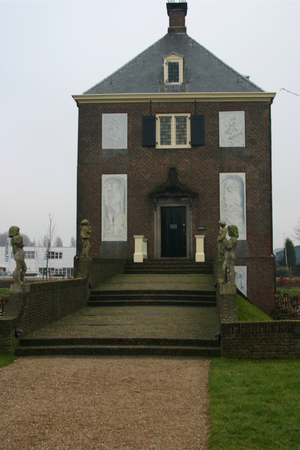
Constantijn Huygens / Hofwijck
Hofwijck
Constantijn Huygens var en nederlandsk forfatter. Han var far til Christian Huygens.